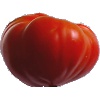
Label: Tomato 3